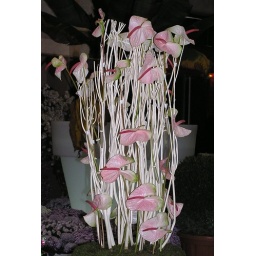
Delicate in pink and white